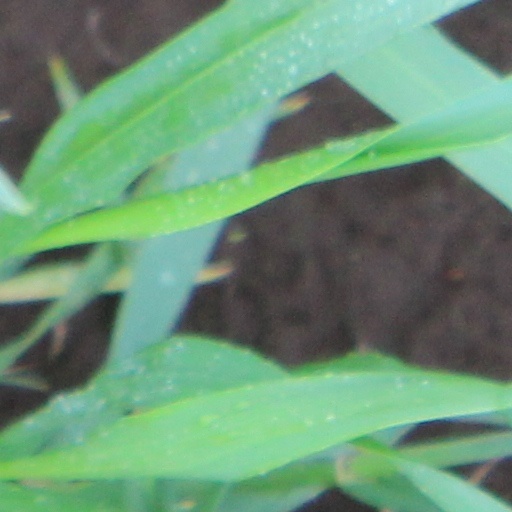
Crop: wheat